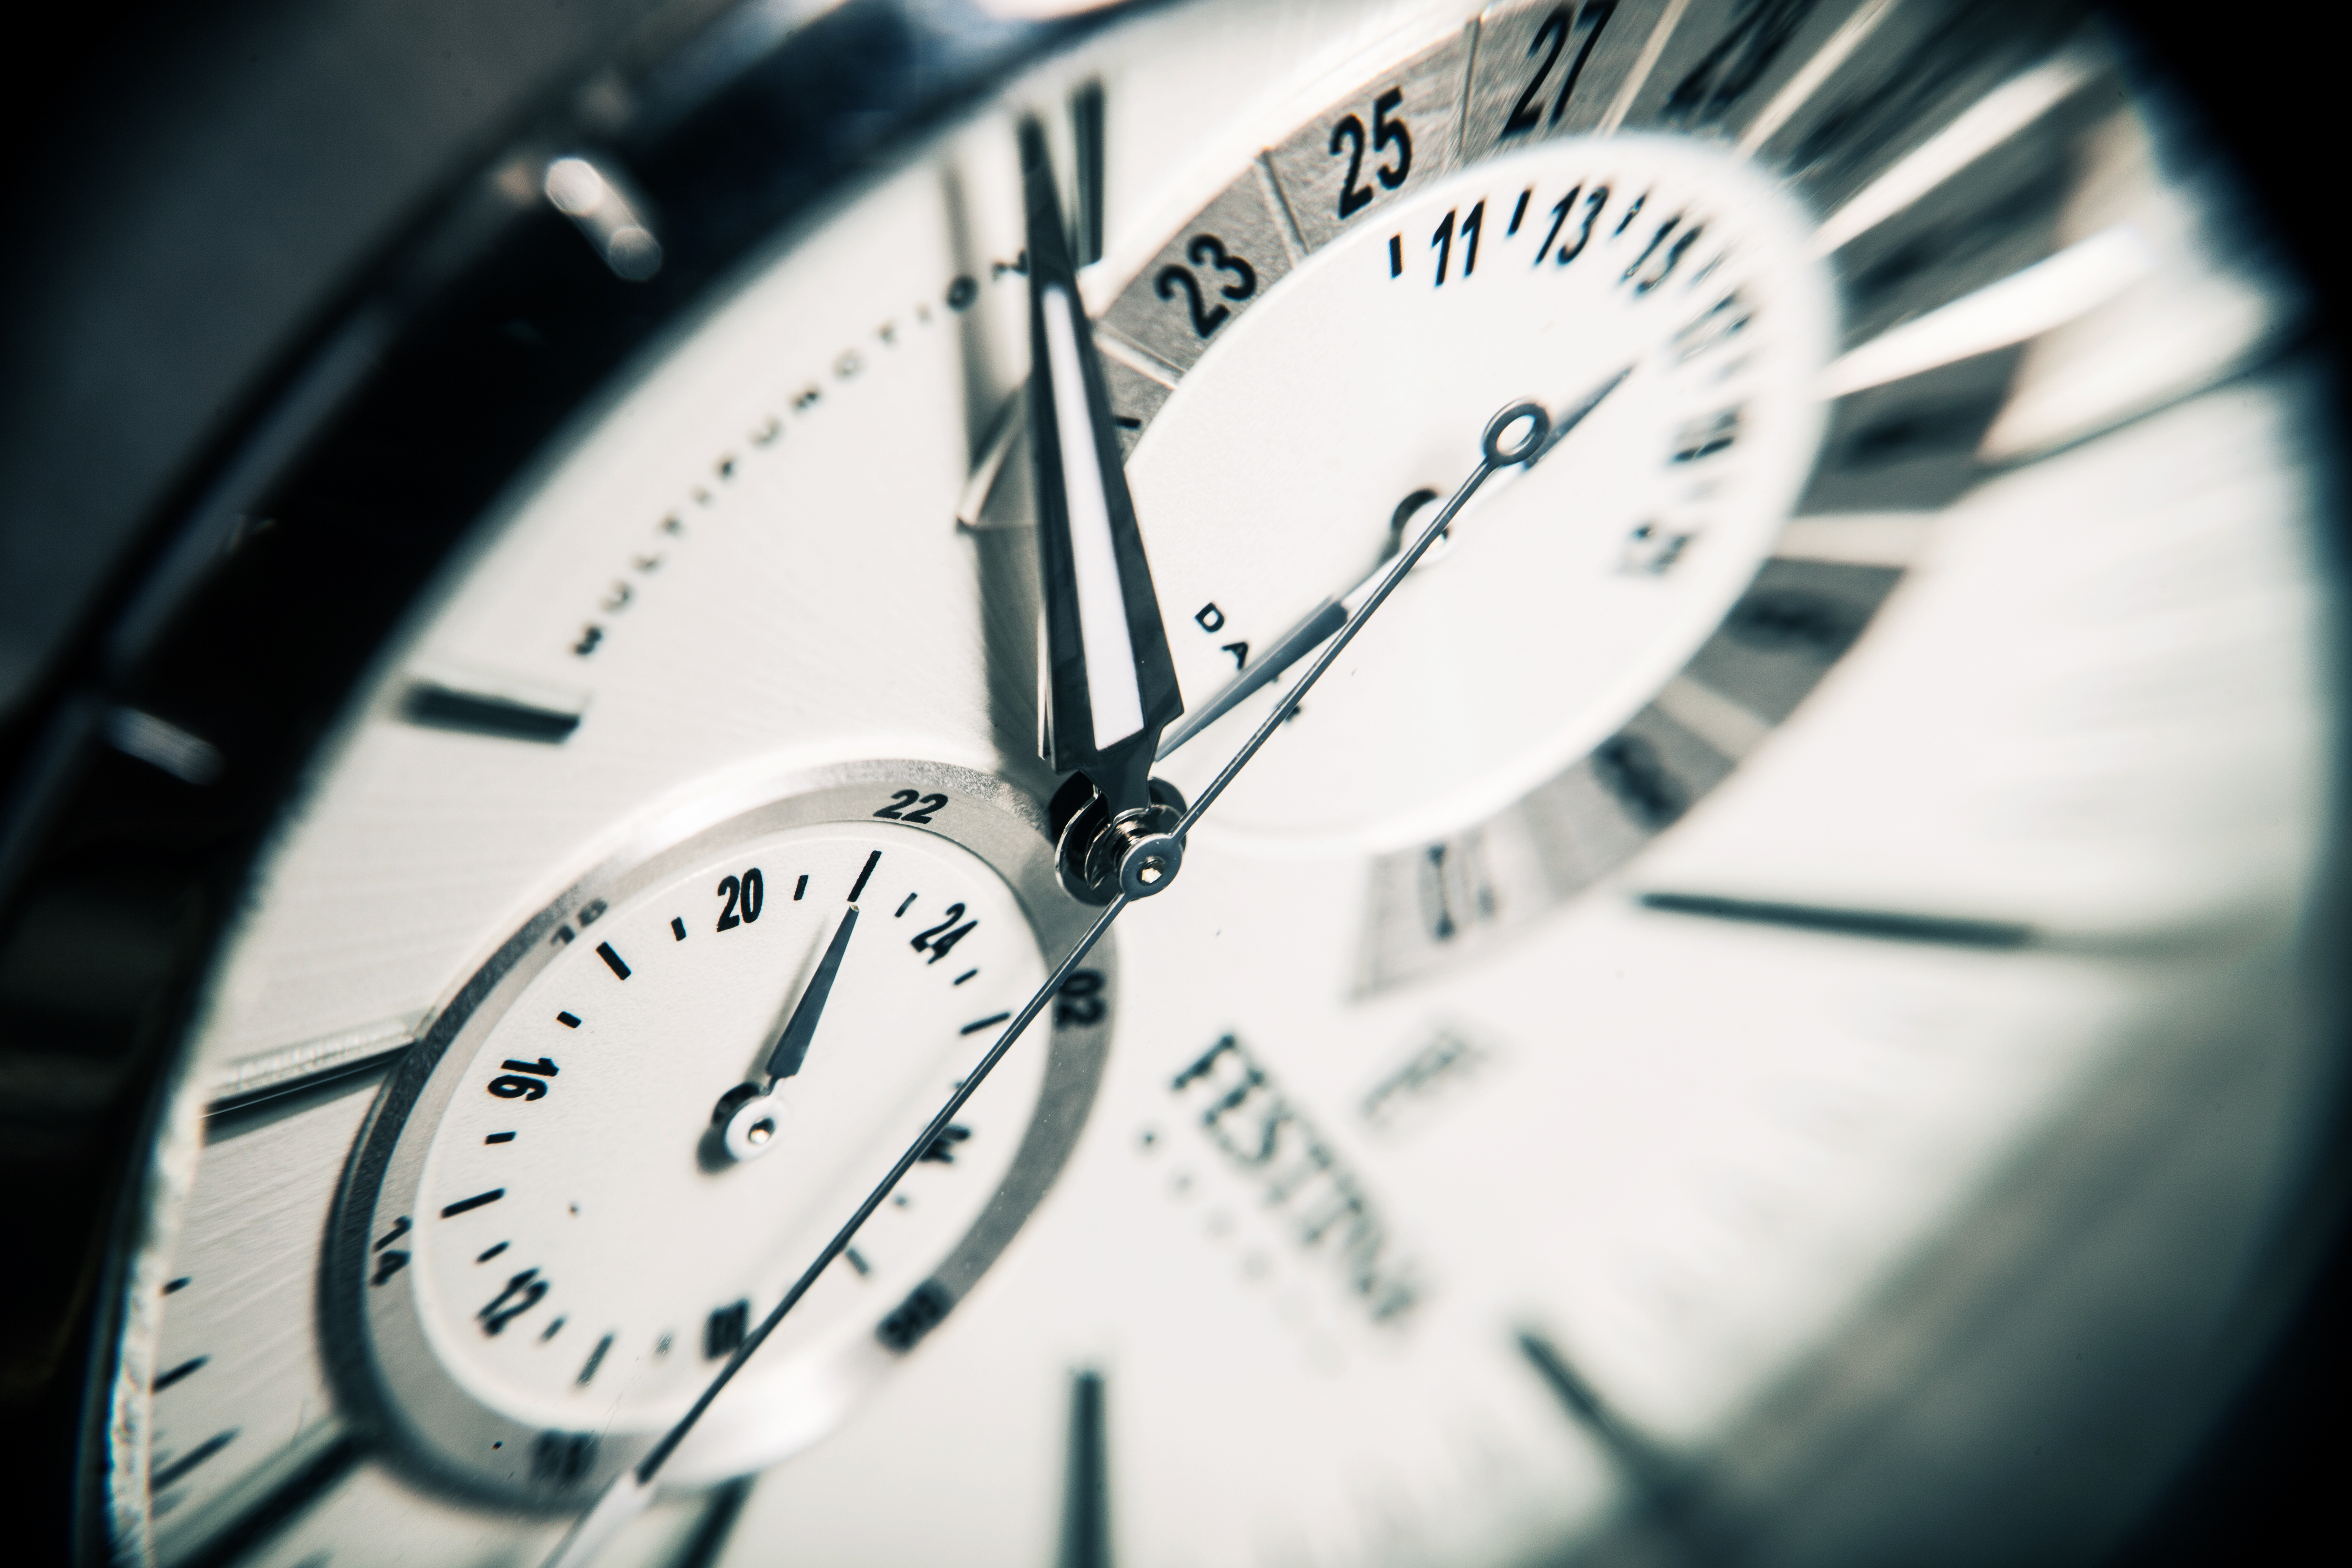
watch, hand, black and white, white, photography, clock, time, things, blue, black, monochrome, circle, close up, wristwatch, monochrome photography, hands of a clock, clock pointers